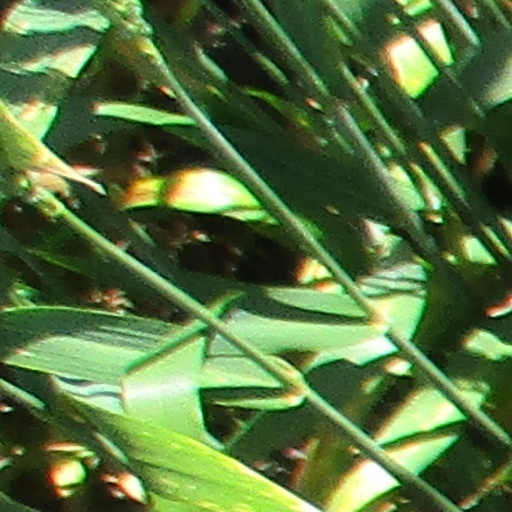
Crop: wheat